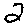
Label: 2